Bill Robinson

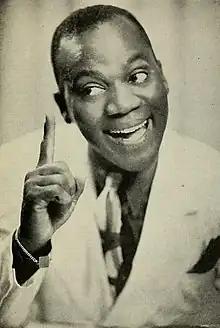
Robinson in 1937

Bill "Bojangles" Robinson (born Luther Robinson; May 25, 1878 – November 25, 1949), was an American tap dancer, actor, and singer, the best known and the most highly paid black entertainer in the United States during the first half of the 20th century. His long career mirrored changes in American entertainment tastes and technology. His career began in the age of minstrel shows and moved to vaudeville, Broadway theatre, the recording industry, Hollywood films, radio, and television.